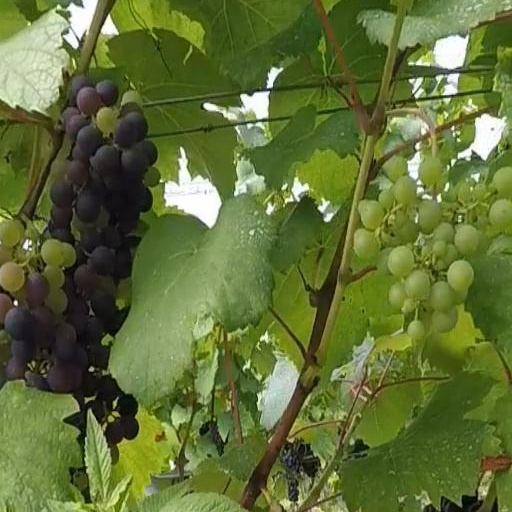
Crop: grape